Baudot code

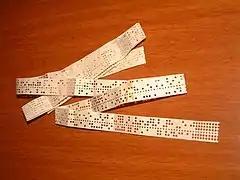
Paper tape with holes representing the "Baudot–Murray Code". Note the fully punched columns of "Delete/Letters select" codes at end of the message (on the right) which were used to cut the band easily between distinct messages. The last symbols before the fully punched columns at the end are BRASIL CR LF CR FS (word Brasil, carriage return, line feed, carriage return, shift to figures)

In 1901, Baudot's code was modified by Donald Murray (1865–1945), prompted by his development of a typewriter-like keyboard. The Murray system employed an intermediate step: an operator used a keyboard perforator to punch a paper tape and then a transmitter to send the message from the punched tape. At the receiving end of the line, a printing mechanism would print on a paper tape, and/or a reperforator would make a perforated copy of the message.